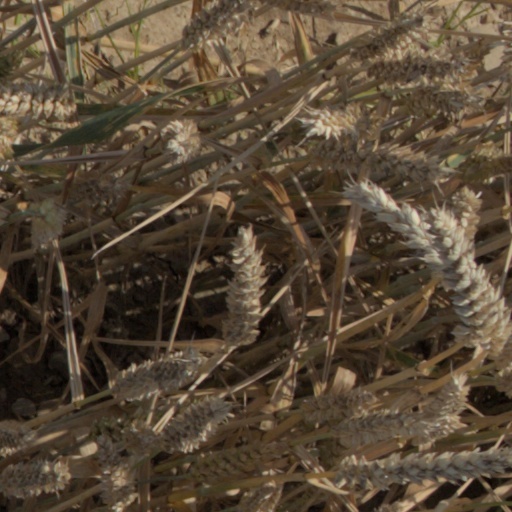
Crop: wheat